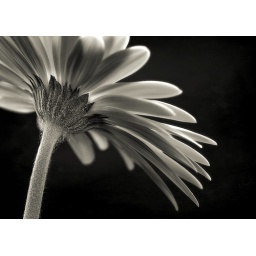
Since I have another orange Gerbera somewhere in my photostream I made this one into black and white